Princess Ghida Talal

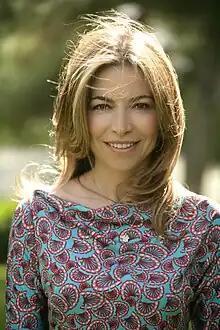

Princess Ghida Talal (née Ghida Salaam; born 11 July 1963) is the chairperson of the board of trustees of the King Hussein Cancer Foundation and Center (KHCF) and (KHCC), based in Amman, Jordan. Born into a politically prominent family in Lebanon, Ghida is married to Prince Talal bin Muhammad of Jordan, the nephew of King Hussein bin Talal and 41st-generation direct descendant of the Islamic prophet Muhammad.